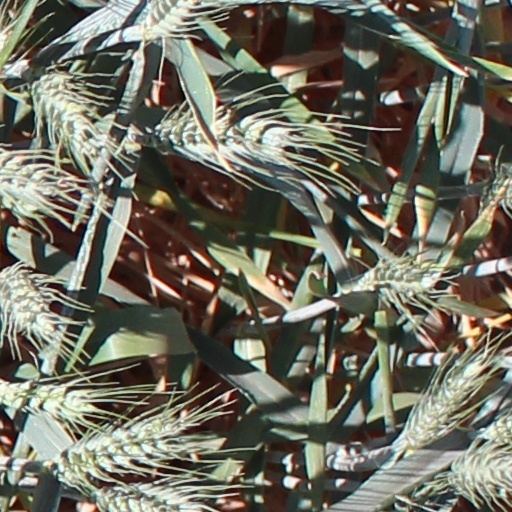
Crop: wheat